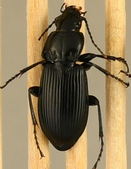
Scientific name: Pterostichus melanarius
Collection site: Woodworth Site (WOOD), plot WOOD_023